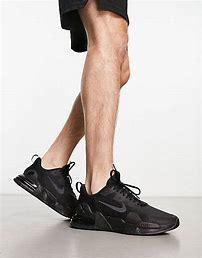
Brand: Nike
Model: Air Max Alpha 5